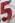
Number: 5